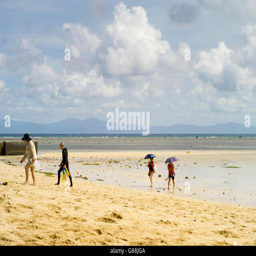
tourists enjoy their time exploring off the coast